Mozartkugel

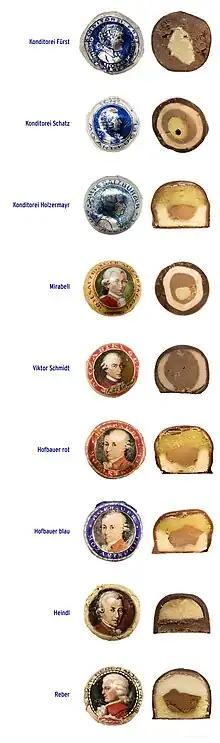
Assorted

When imitation products began to appear, Fürst initiated a court process to attempt to secure a trademark. At first, the dispute concerned only confectionery producers in Salzburg, but later spread to include the competition from Germany. The result was an agreement that obliged Fürst's competitors to use other names. The Mirabell firm, based in Grödig near Salzburg, chose the name, "Real Salzburg ". Bavarian producer Reber opted for "Real Reber ". In 1996, a dispute between Fürst and a subsidiary of the Swiss food producer Nestlé, which wanted to market "Original Austria ", was decided in the third instance. Only Fürst's products may be called "Original Salzburg ".